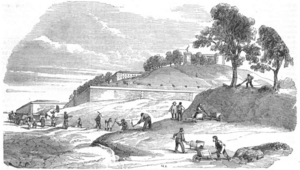
L'histoire de Suresnes, commune de la banlieue ouest de Paris, est particulièrement liée à sa position géographique singulière, entre la Seine et le mont Valérien, l'un des points les plus élevés de l'agglomération parisienne. Ses activités économiques se développent ainsi historiquement en lien avec cet environnement, de la pêche sur le fleuve, en passant par la culture de la vigne sur les coteaux, l'industrie automobile et aéronautique le long de la Seine et, depuis la création du centre d'affaires de La Défense dans les communes voisines de Courbevoie et de Puteaux, par l'accueil de sièges de grandes entreprises.